Nuno Manuel Gavina do Couto

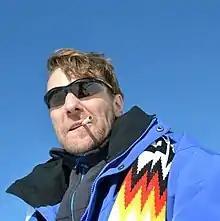
Holmenkollen Biathlon World Cup 2013

Nuno Manuel Gavina do Couto (born November 20, 1969) is a Portuguese radio personality, producer, and owner of OR2 Web Productions (based legally in Høvik, Norway). Gavina do Couto developed a network composed of 21 Online Systems, which broadcasts audio and visual streams, known as OR2 Multimedia Streams.